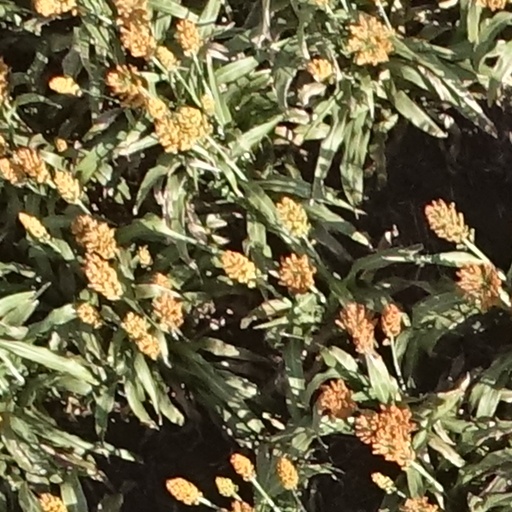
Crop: sorghum